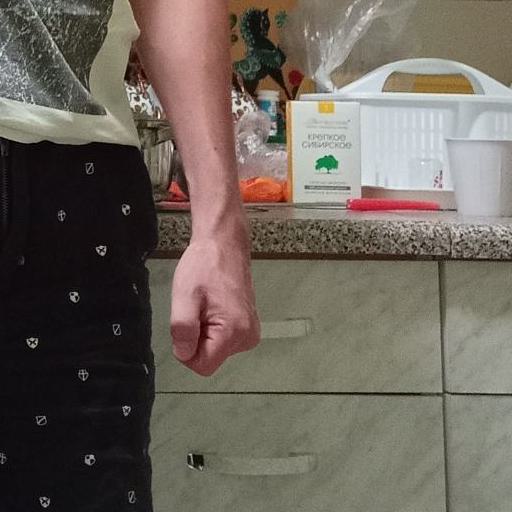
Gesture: no_gesture